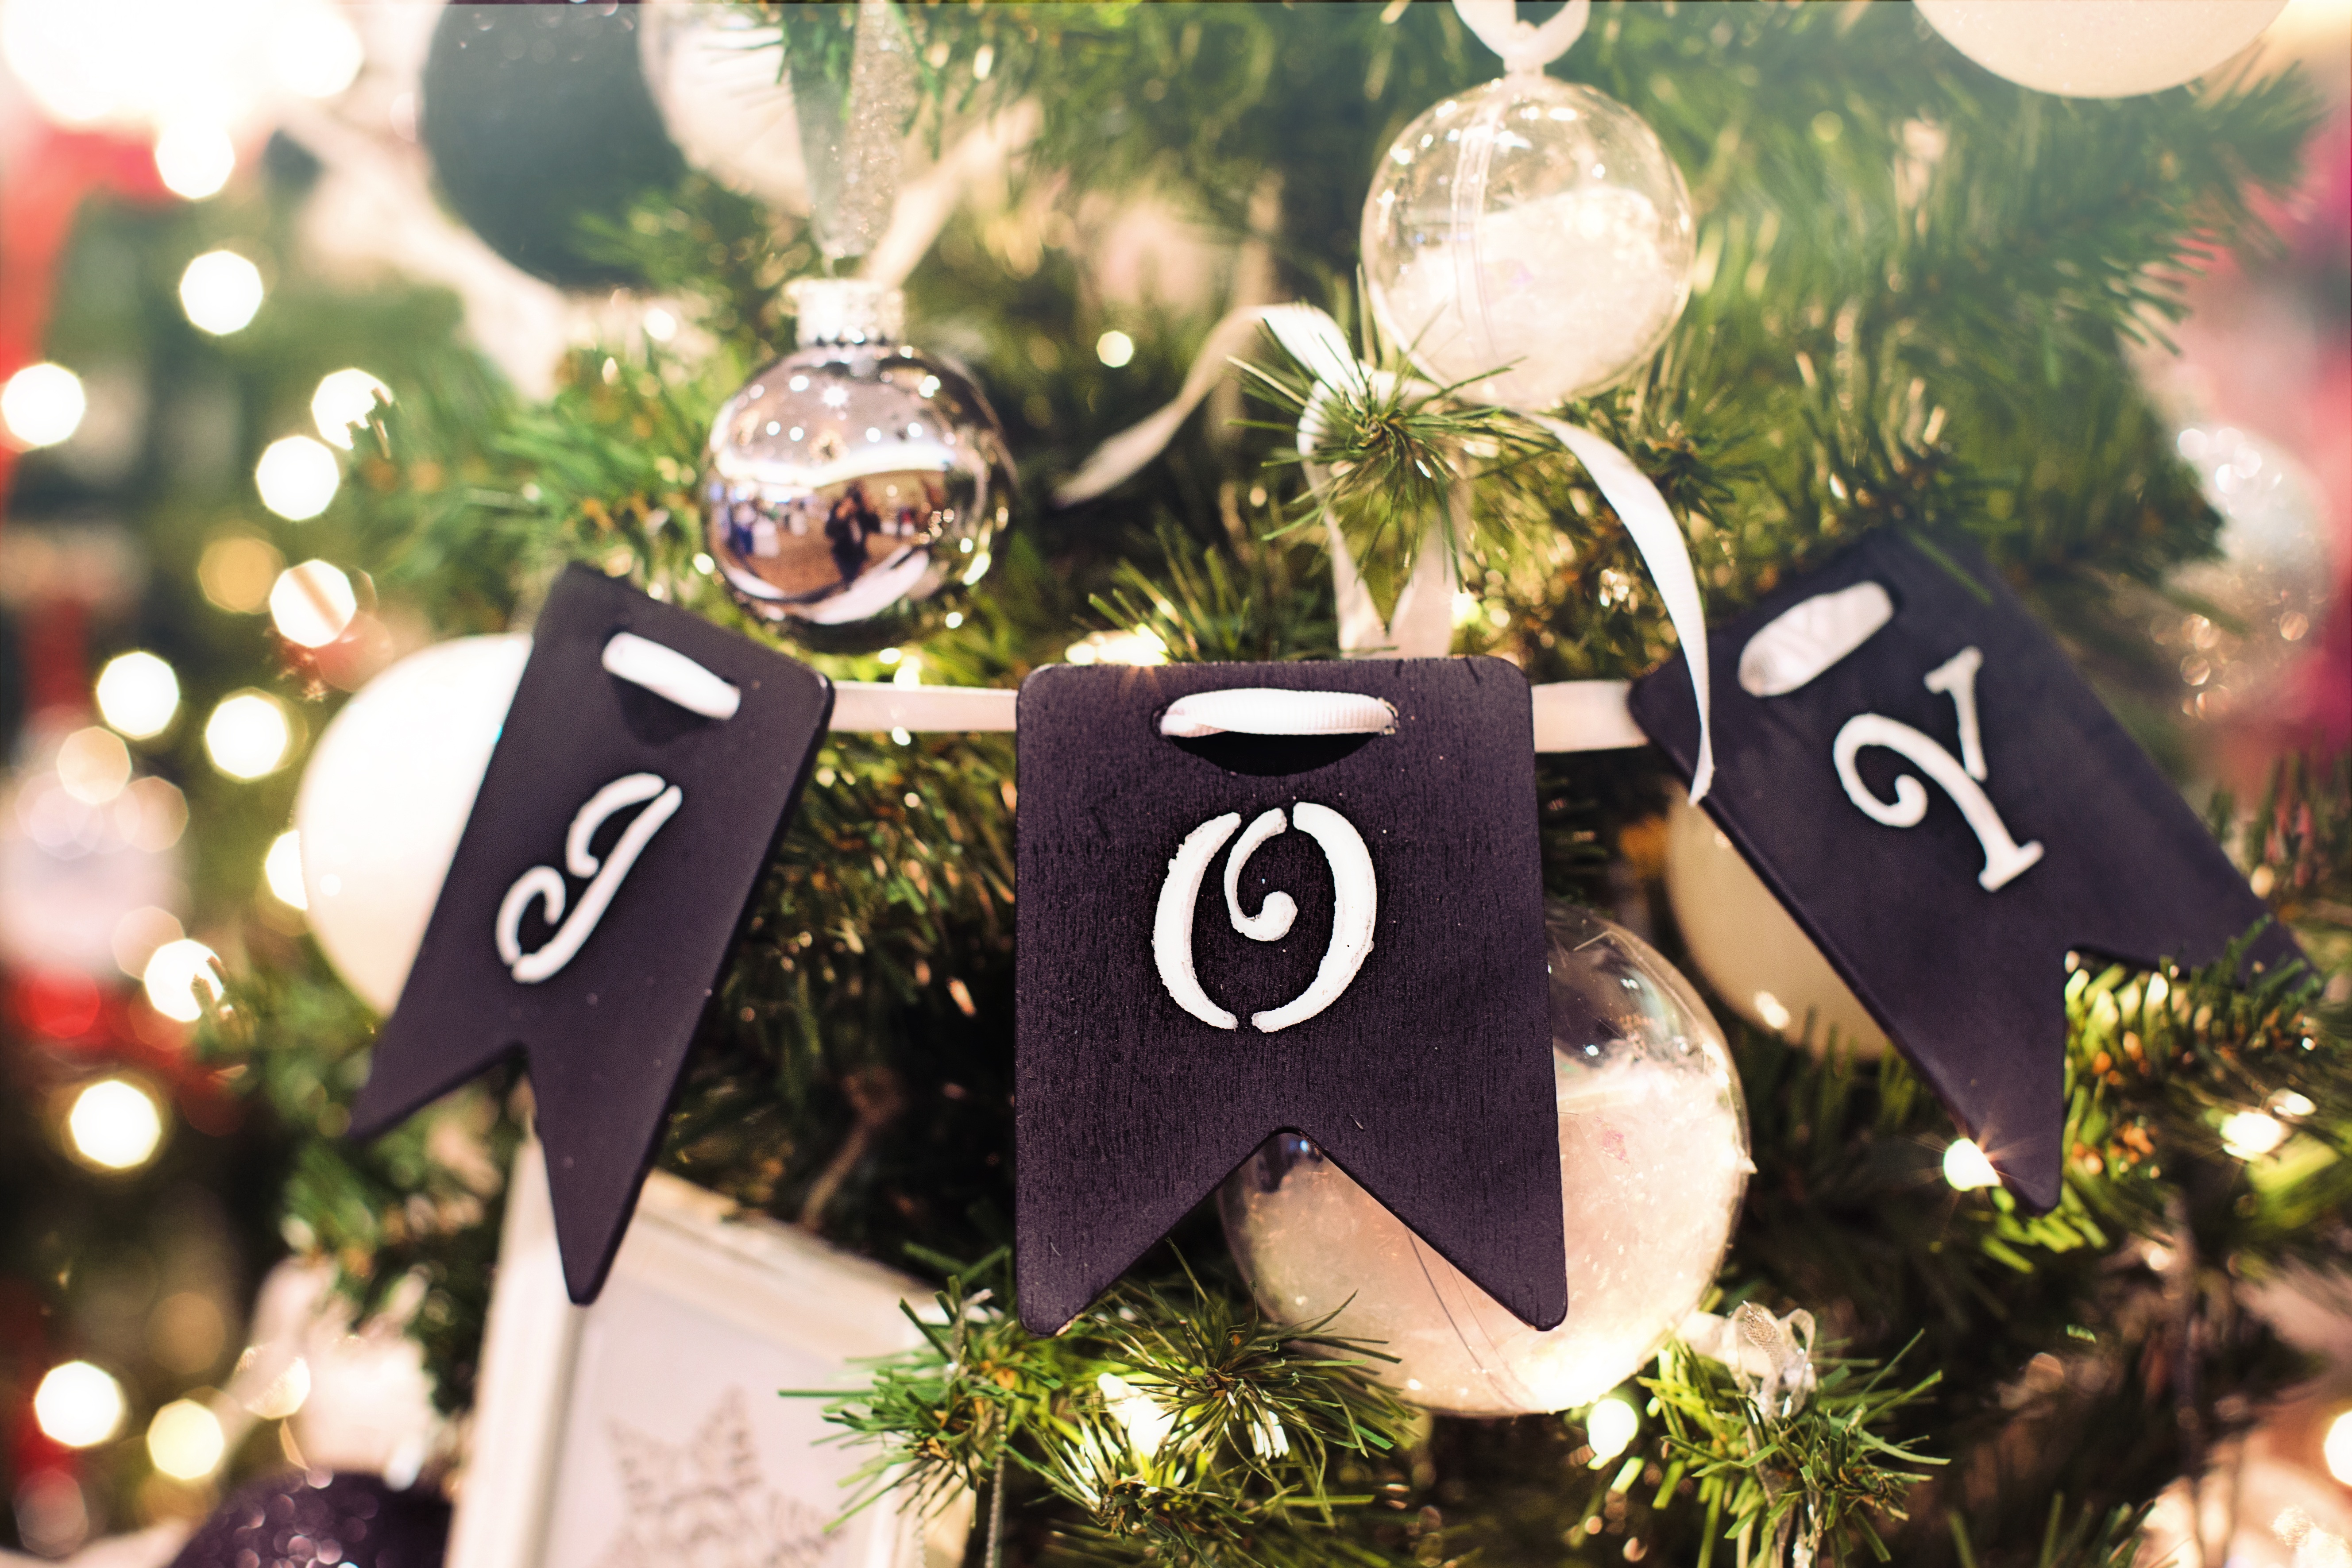
flower, home, decoration, holiday, christmas, christmas tree, ornament, christmas decoration, happiness, joy, event, december, xmas